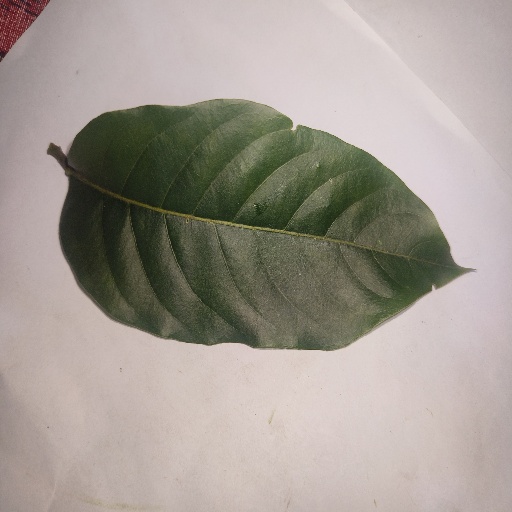
Species: HariTaki
Leaf condition: Healthy Leaf